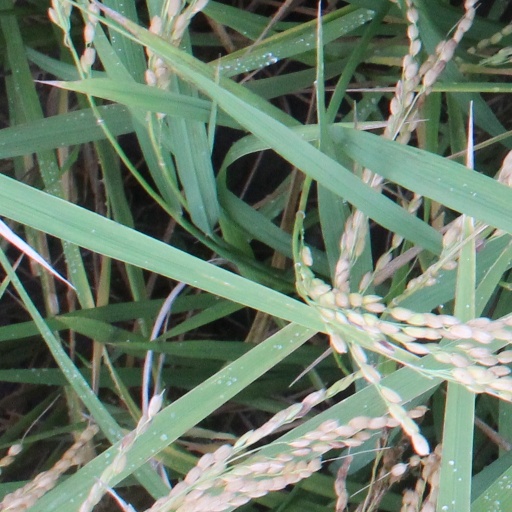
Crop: rice